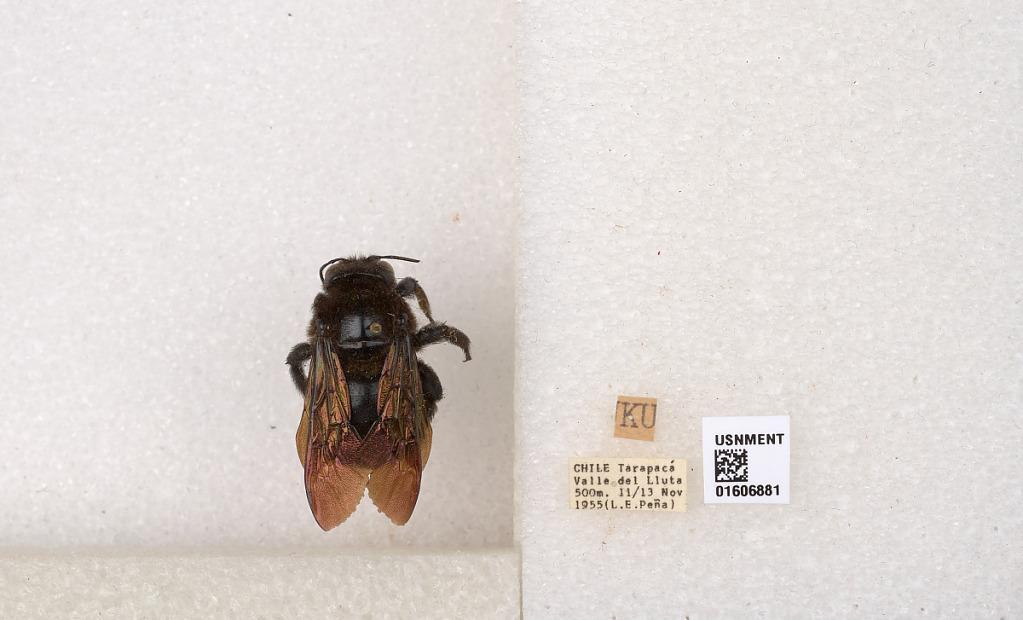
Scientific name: Xylocopa (Koptortosoma) buruana Lieftnick
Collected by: L. Pena
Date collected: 1955-11-11
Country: Chile
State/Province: Arica y Parinacota
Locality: Tarapaca, Valle de Lluta